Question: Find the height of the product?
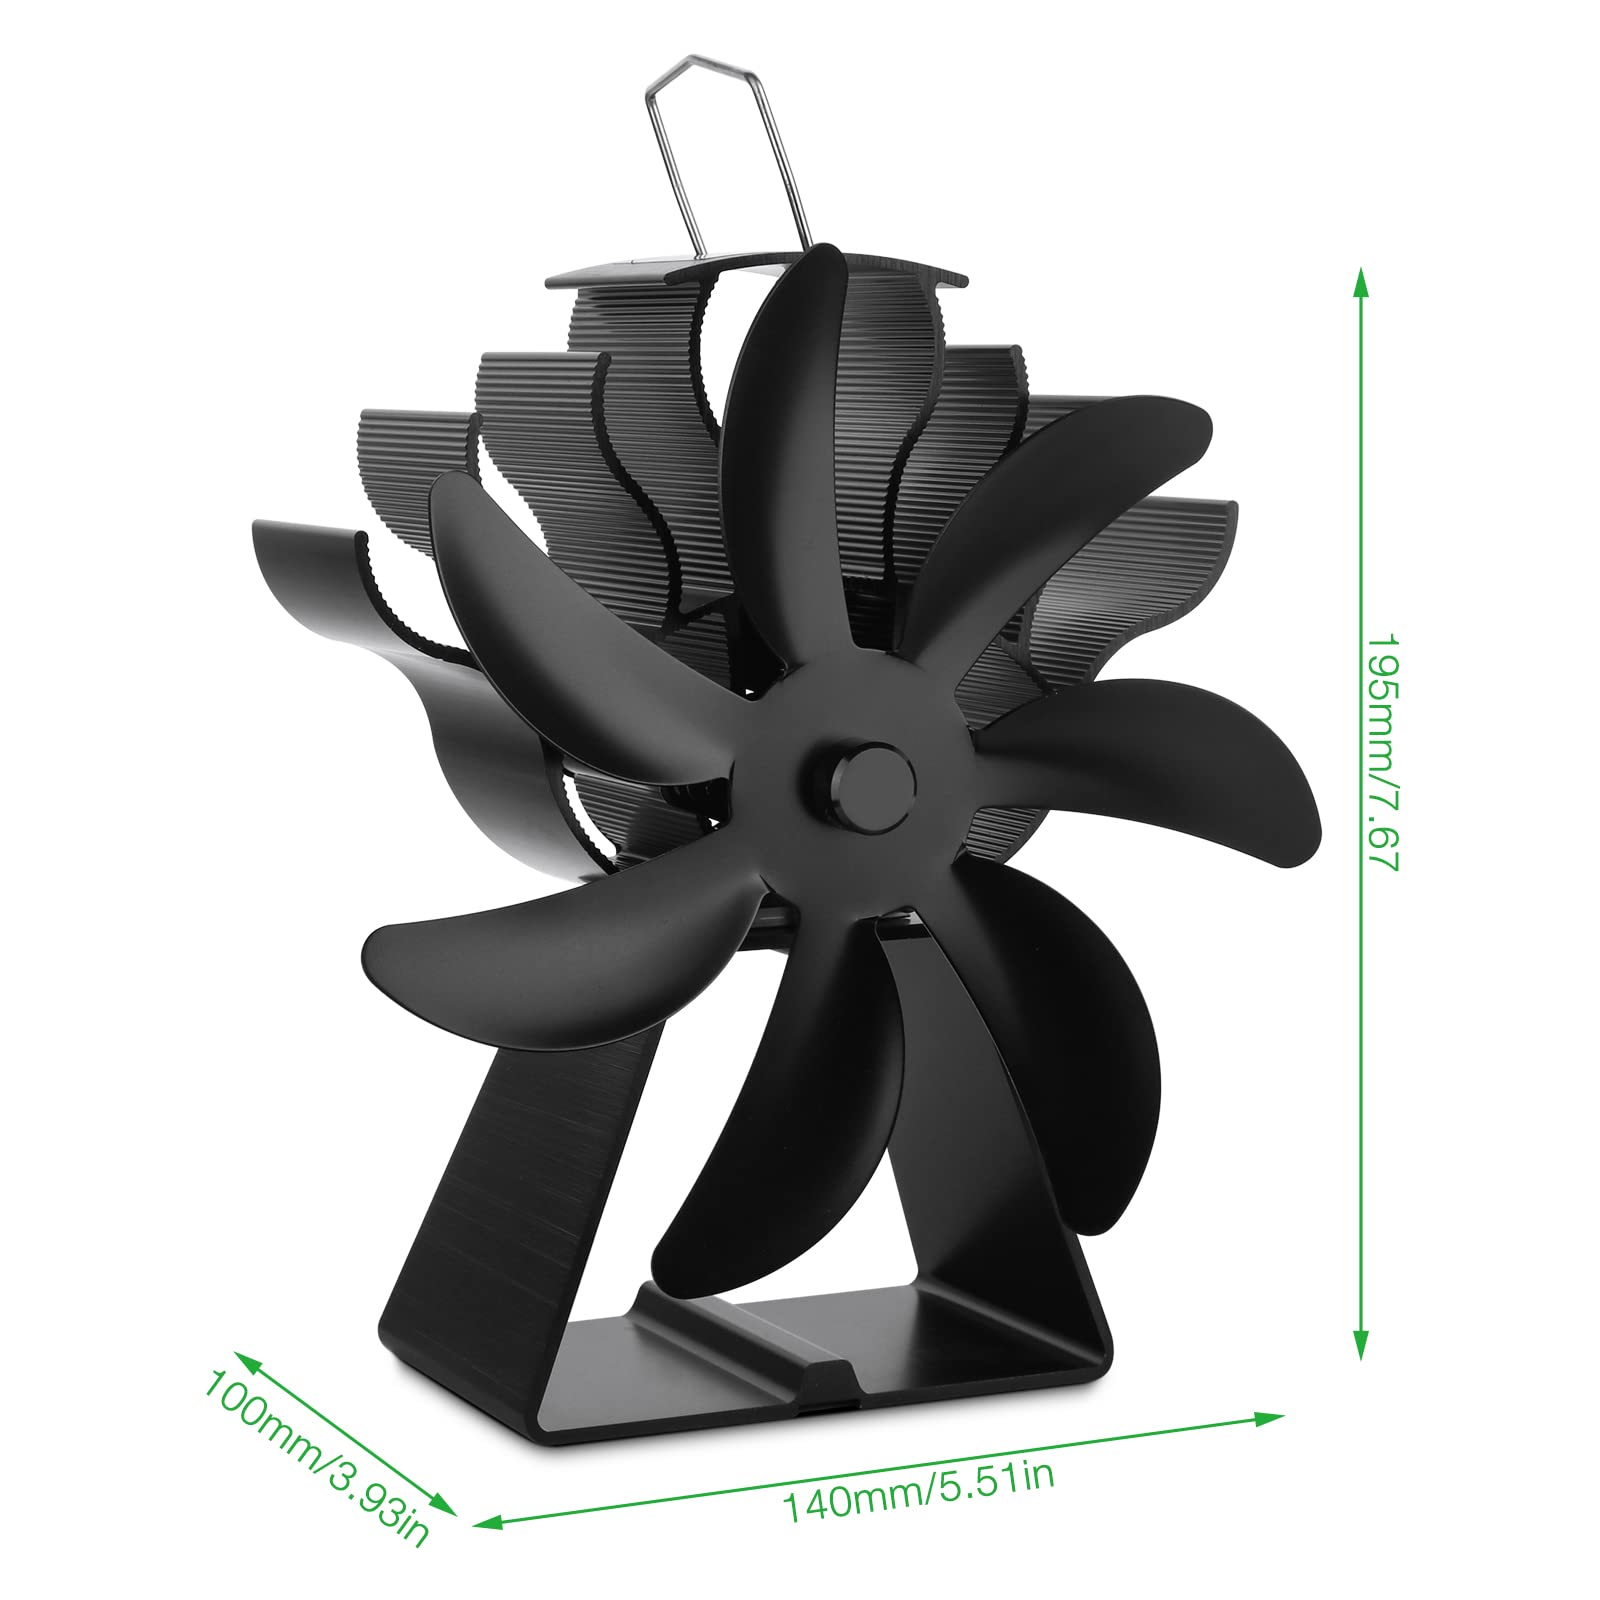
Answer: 195.0 millimetre